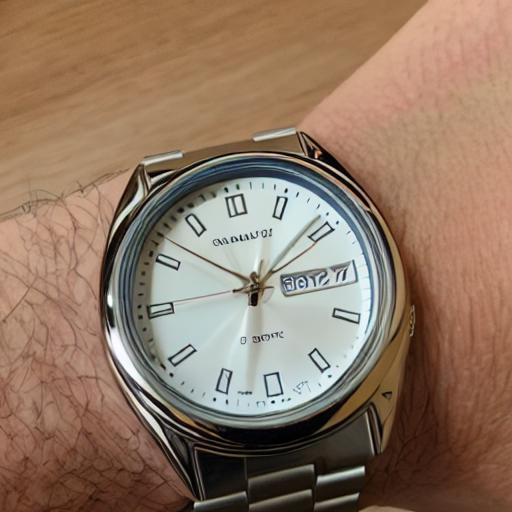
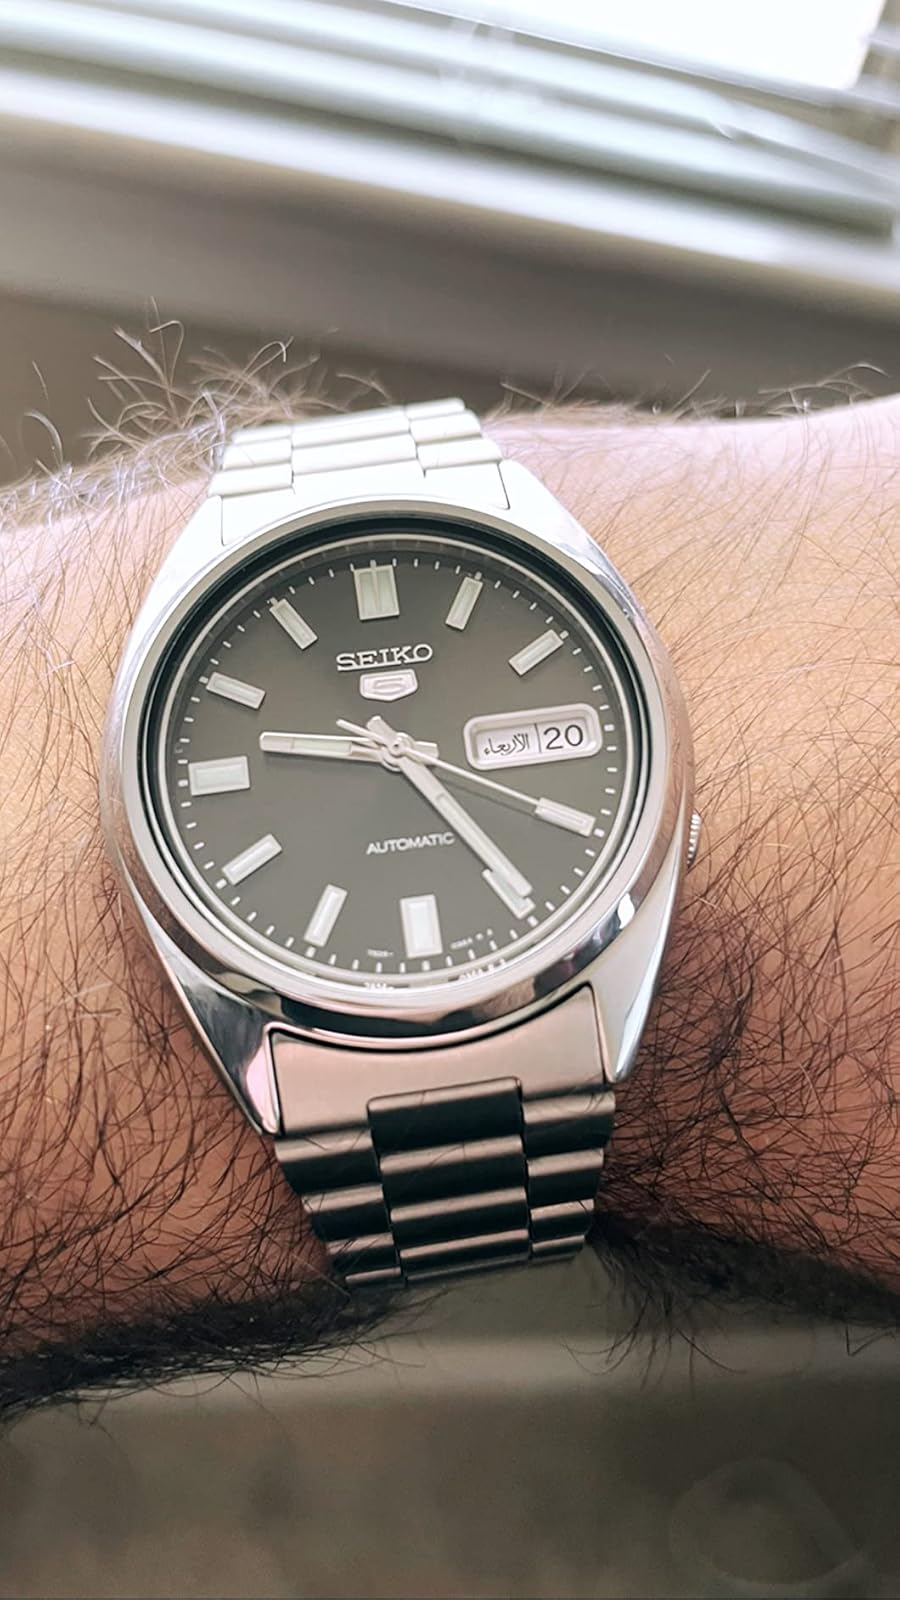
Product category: accessories_watch
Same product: no